Sanchajie station

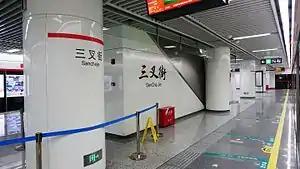

Sanchajie Station (Fuzhounese: ) is a metro station of Line 1 of the Fuzhou Metro. It is located at the intersection of Shangsan Road, South Liuyi Road and Zexu Avenue in Cangshan District, Fuzhou, Fujian, China. It started operation on May 18, 2016. Sanchajie Station was once the terminus of this line until the opening of northern section on 6 January 2017.